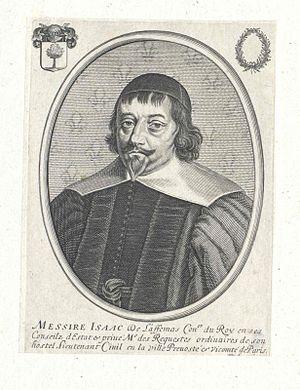
Isaac de Laffemas, né vers 1587 et mort le 16 mars 1657 à Paris, est un poète et auteur dramatique français, lieutenant civil de la prévôté de Paris.